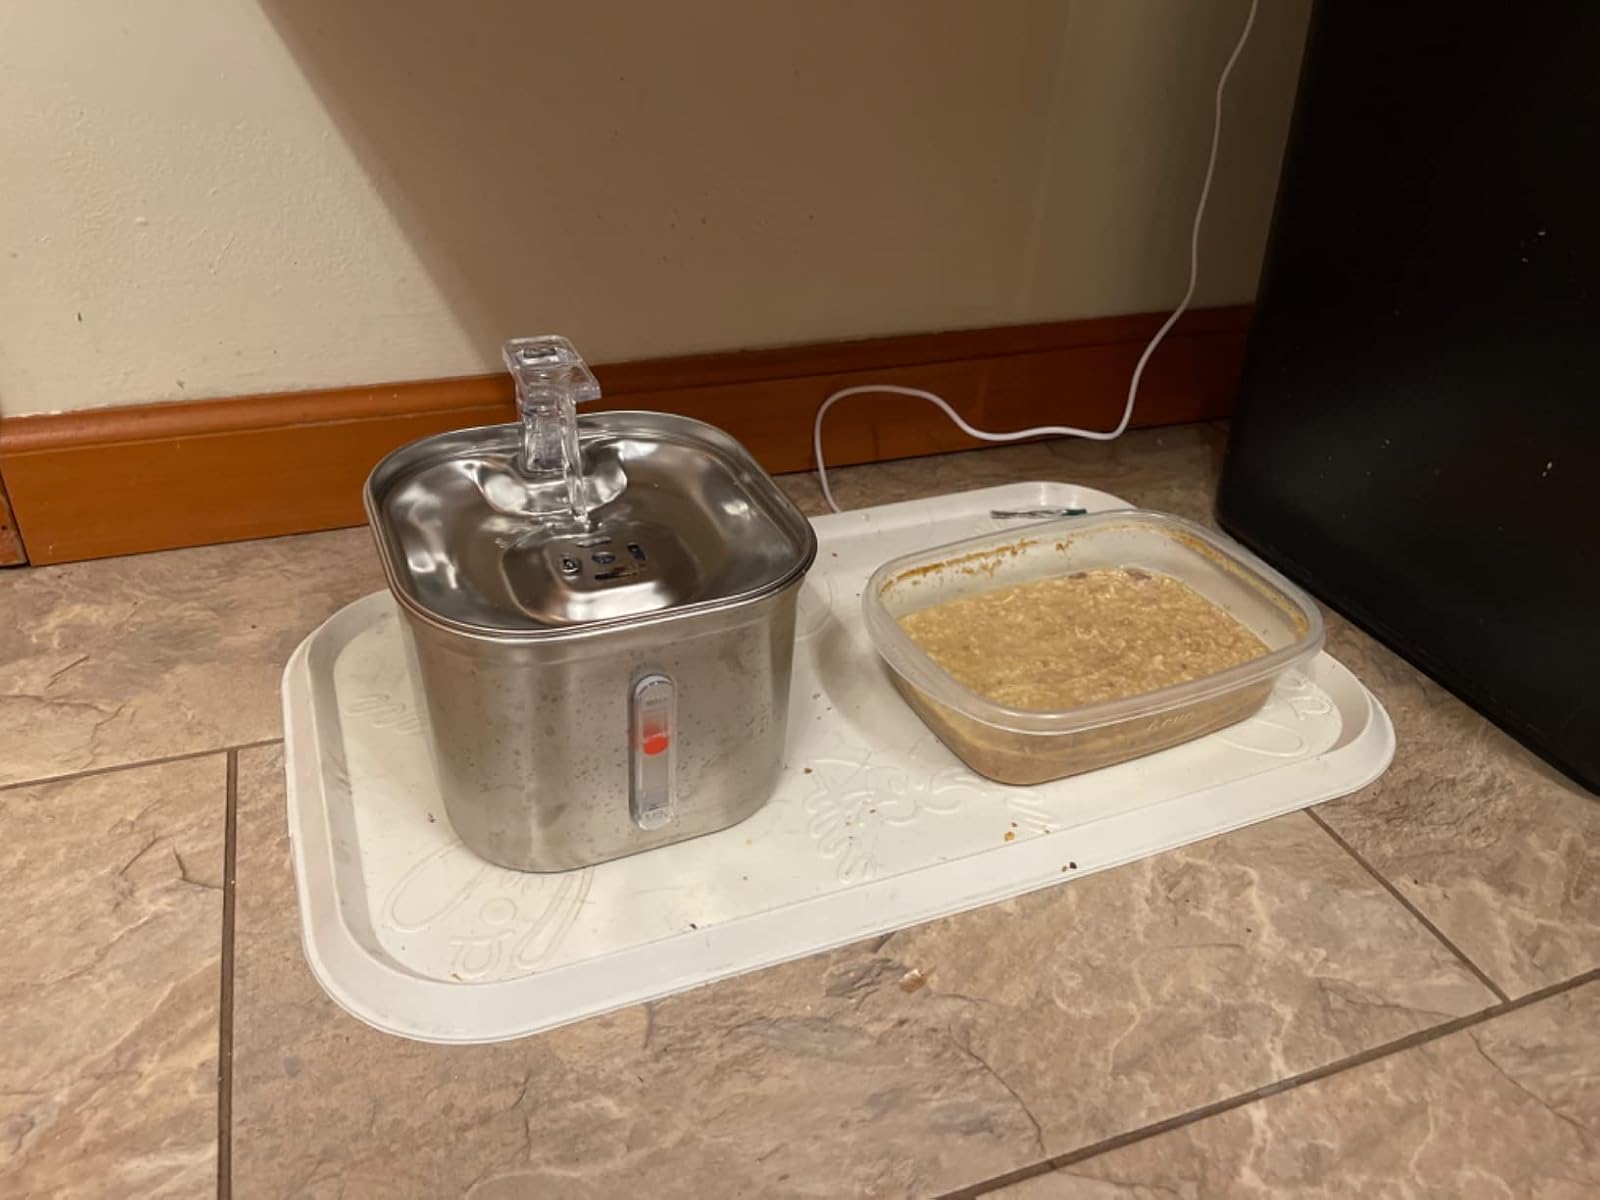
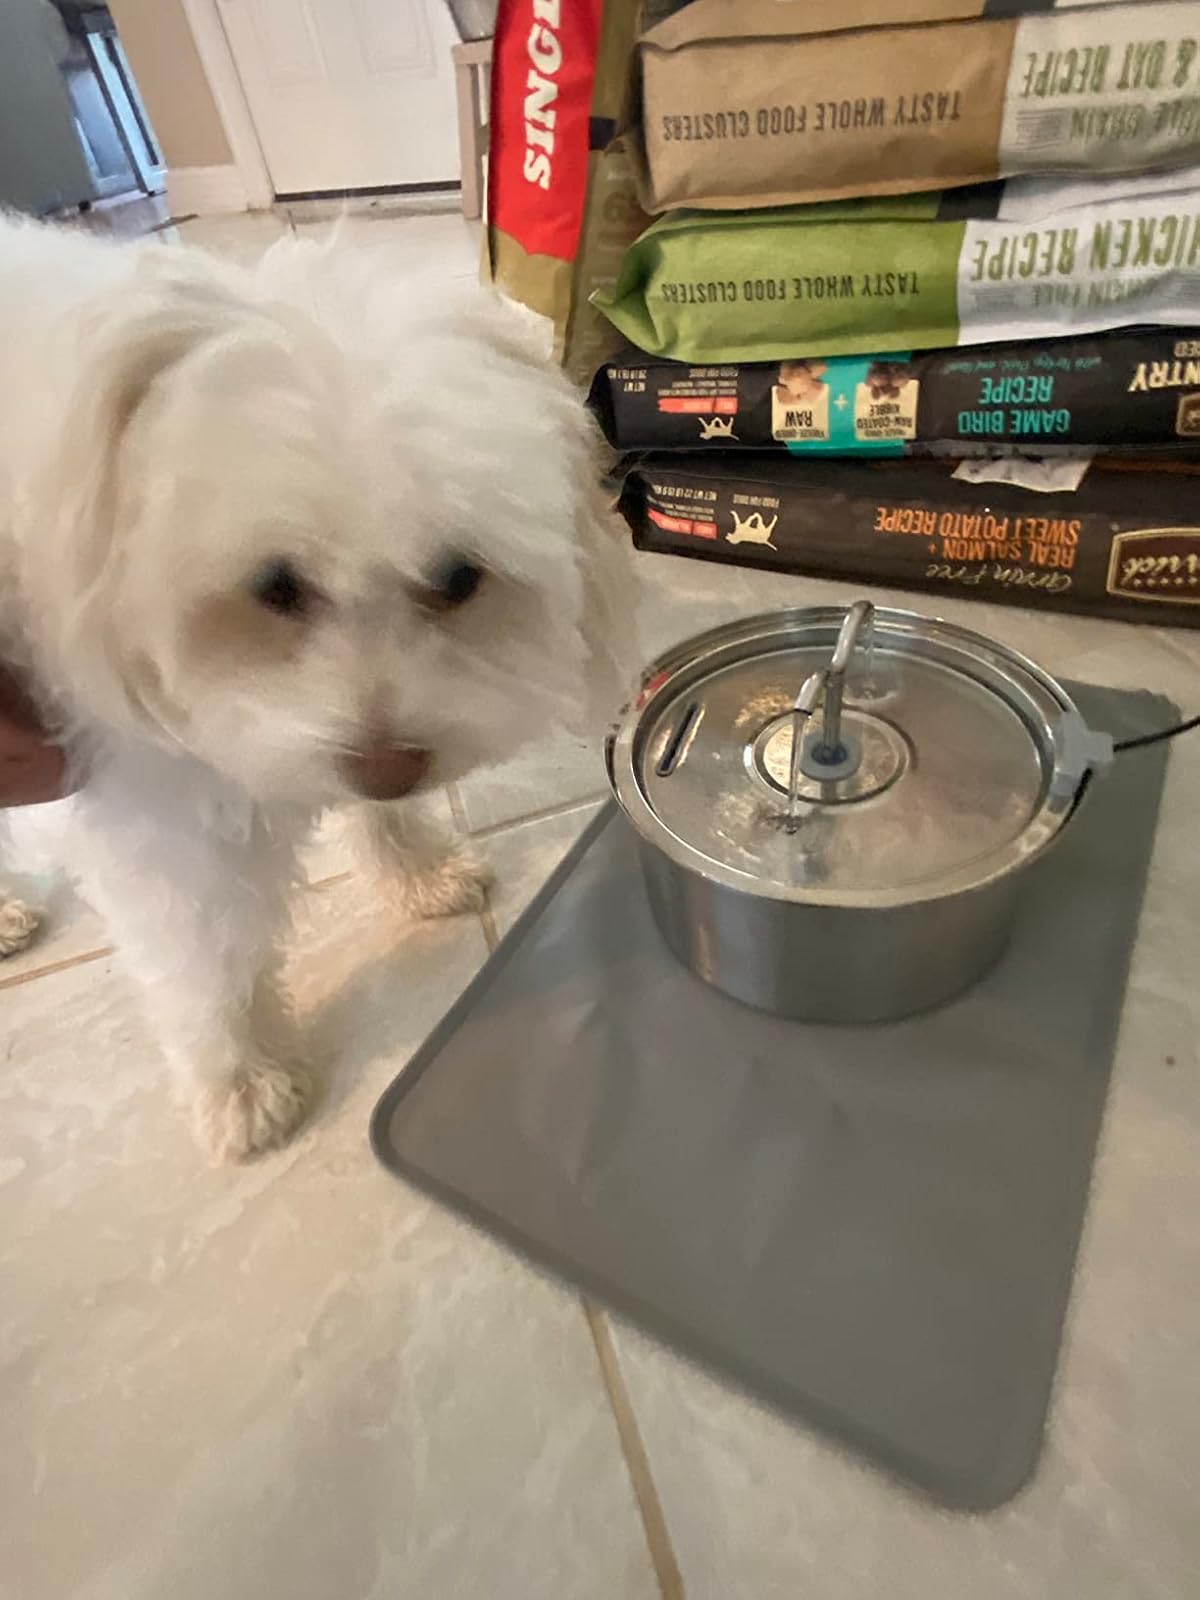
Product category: items_bowl
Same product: no